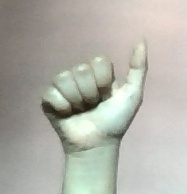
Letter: dhad